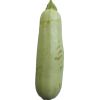
Label: zucchini